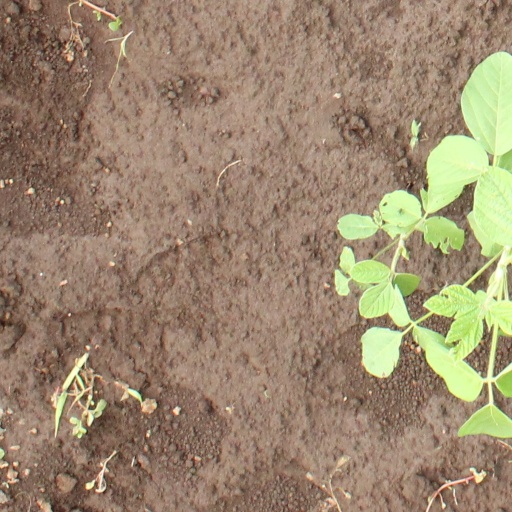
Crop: soybean